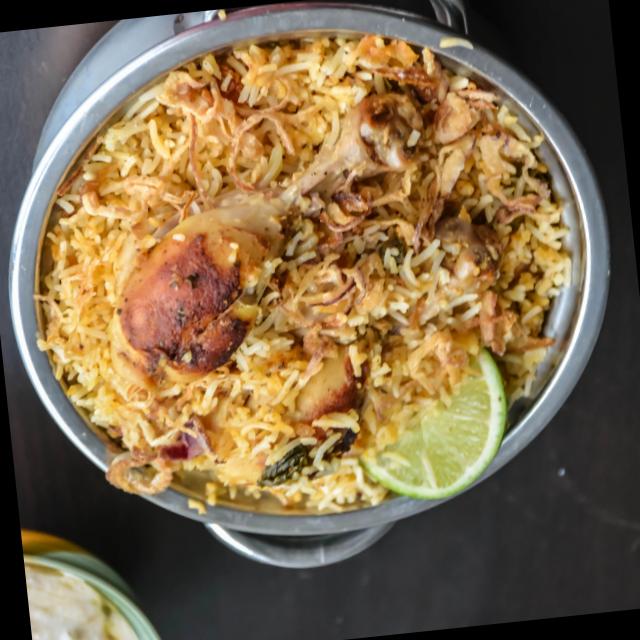
Dish: biryani